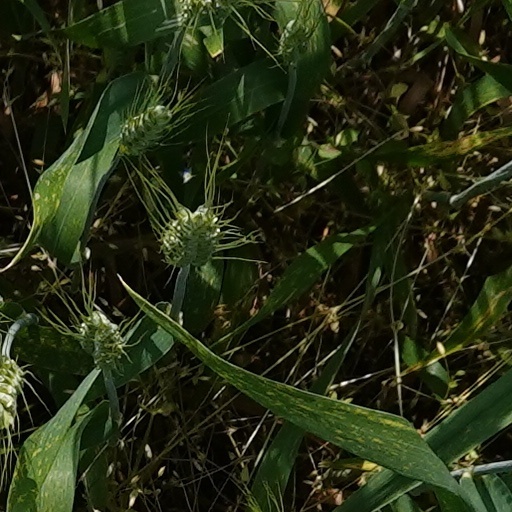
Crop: wheat